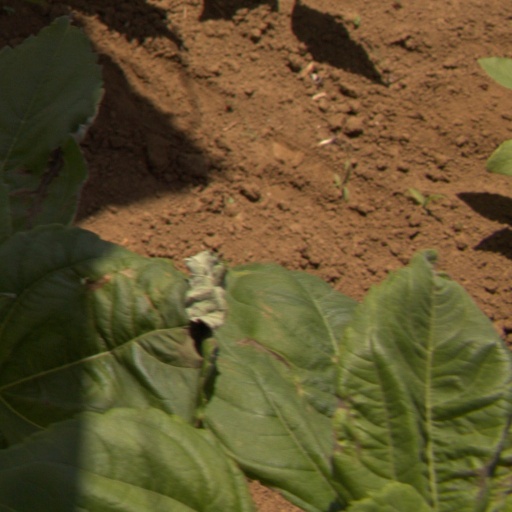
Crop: Jerusalem artichoke